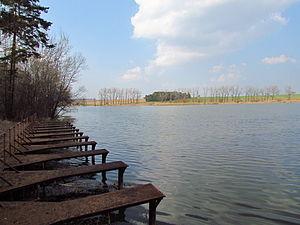
Hvězdoňovice est une commune du district de Třebíč, dans la région de Vysočina, en République tchèque. Sa population s'élevait à 107 habitants en 2019.